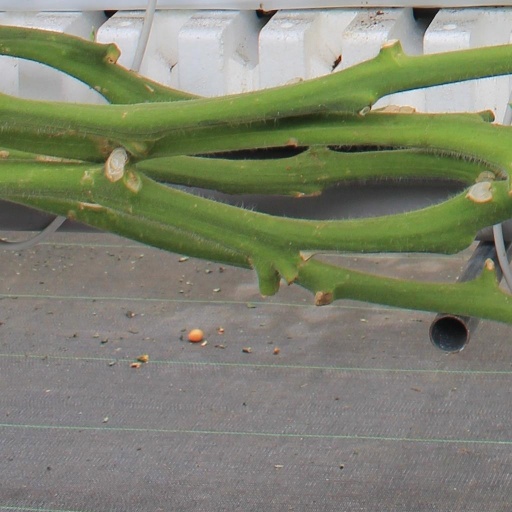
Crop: tomato